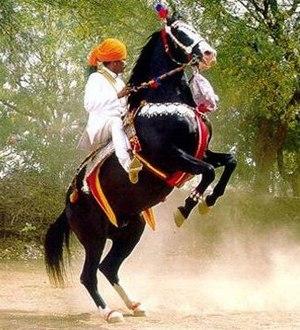
Le Marwari, ou Malani, est une race de chevaux originaire de la région de Mârvar, en Inde. Il descend vraisemblablement de poneys autochtones indiens, croisés avec le cheval arabe, et peut-être des chevaux mongols. Les Rathores, chefs traditionnels de la région de Mârvar dans l'Ouest de l'Inde, sont les premiers à élever le Marwari. À partir du XIIᵉ siècle, ils suivent des critères de reproduction stricts qui favorisent la pureté et la rusticité. Employé dans l'Histoire comme cheval de cavalerie par les habitants de la région de Mârvar, le Marwari est remarqué pour sa fidélité et sa bravoure au combat. La race s'est affaiblie dans les années 1930, lorsque de mauvaises pratiques de gestion ont entraîné une réduction du cheptel des reproducteurs. Elle retrouve désormais la popularité. En 1995, une première association d'élevage est formée pour le Marwari en Inde.